La Malbaie

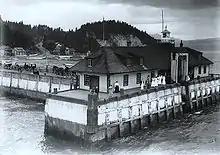
Murray Bay wharf, circa 1912

1914: Newly retired U.S. president William Howard Taft becomes president of the Murray Bay Golf Club, a position he will hold for seven years.